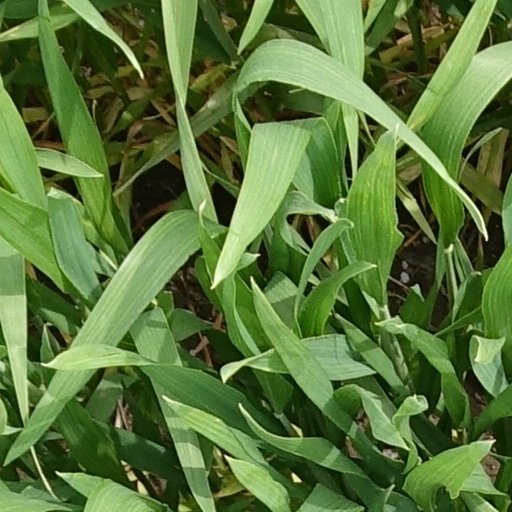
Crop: wheat